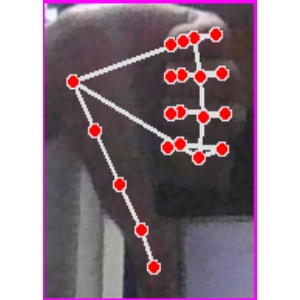
अक्षर: फ